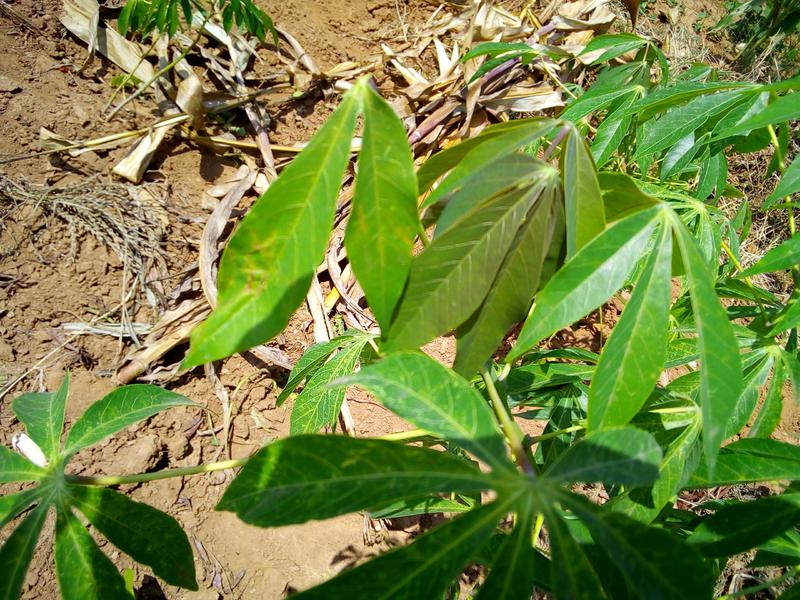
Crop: cassava
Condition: green_mottle